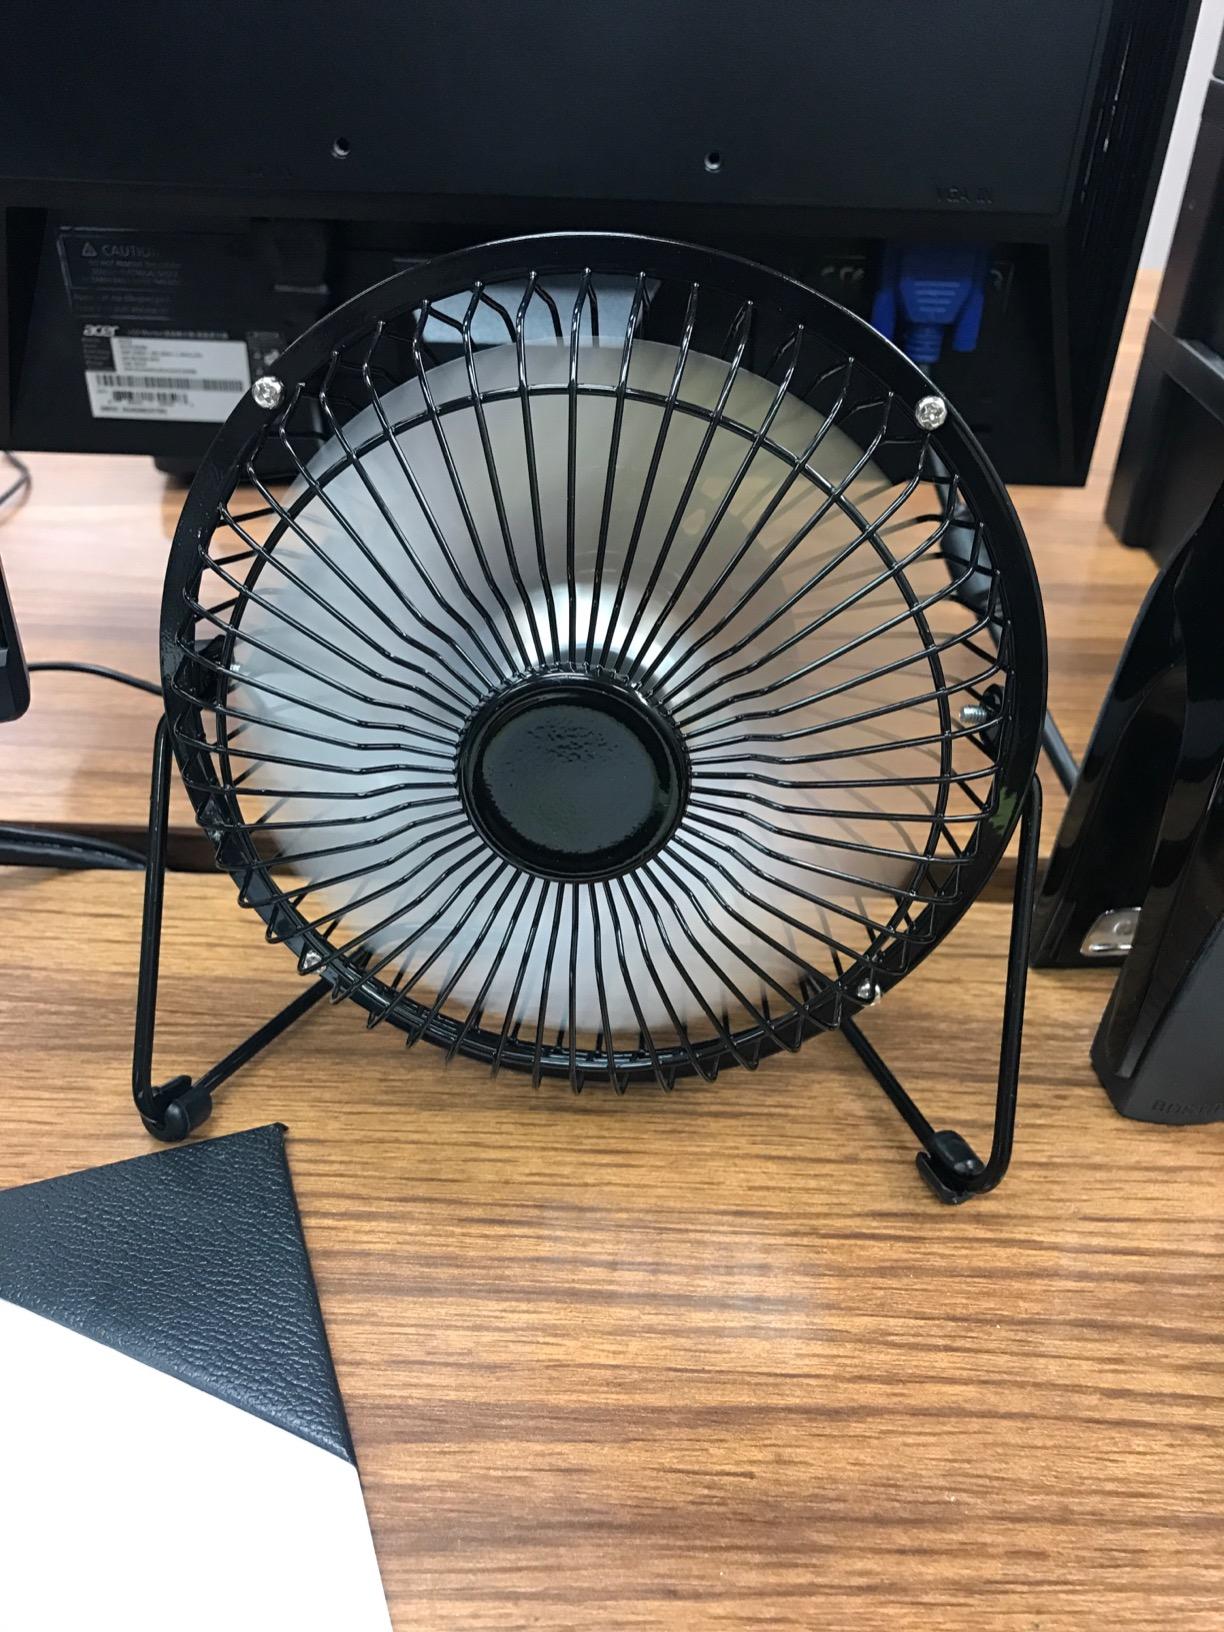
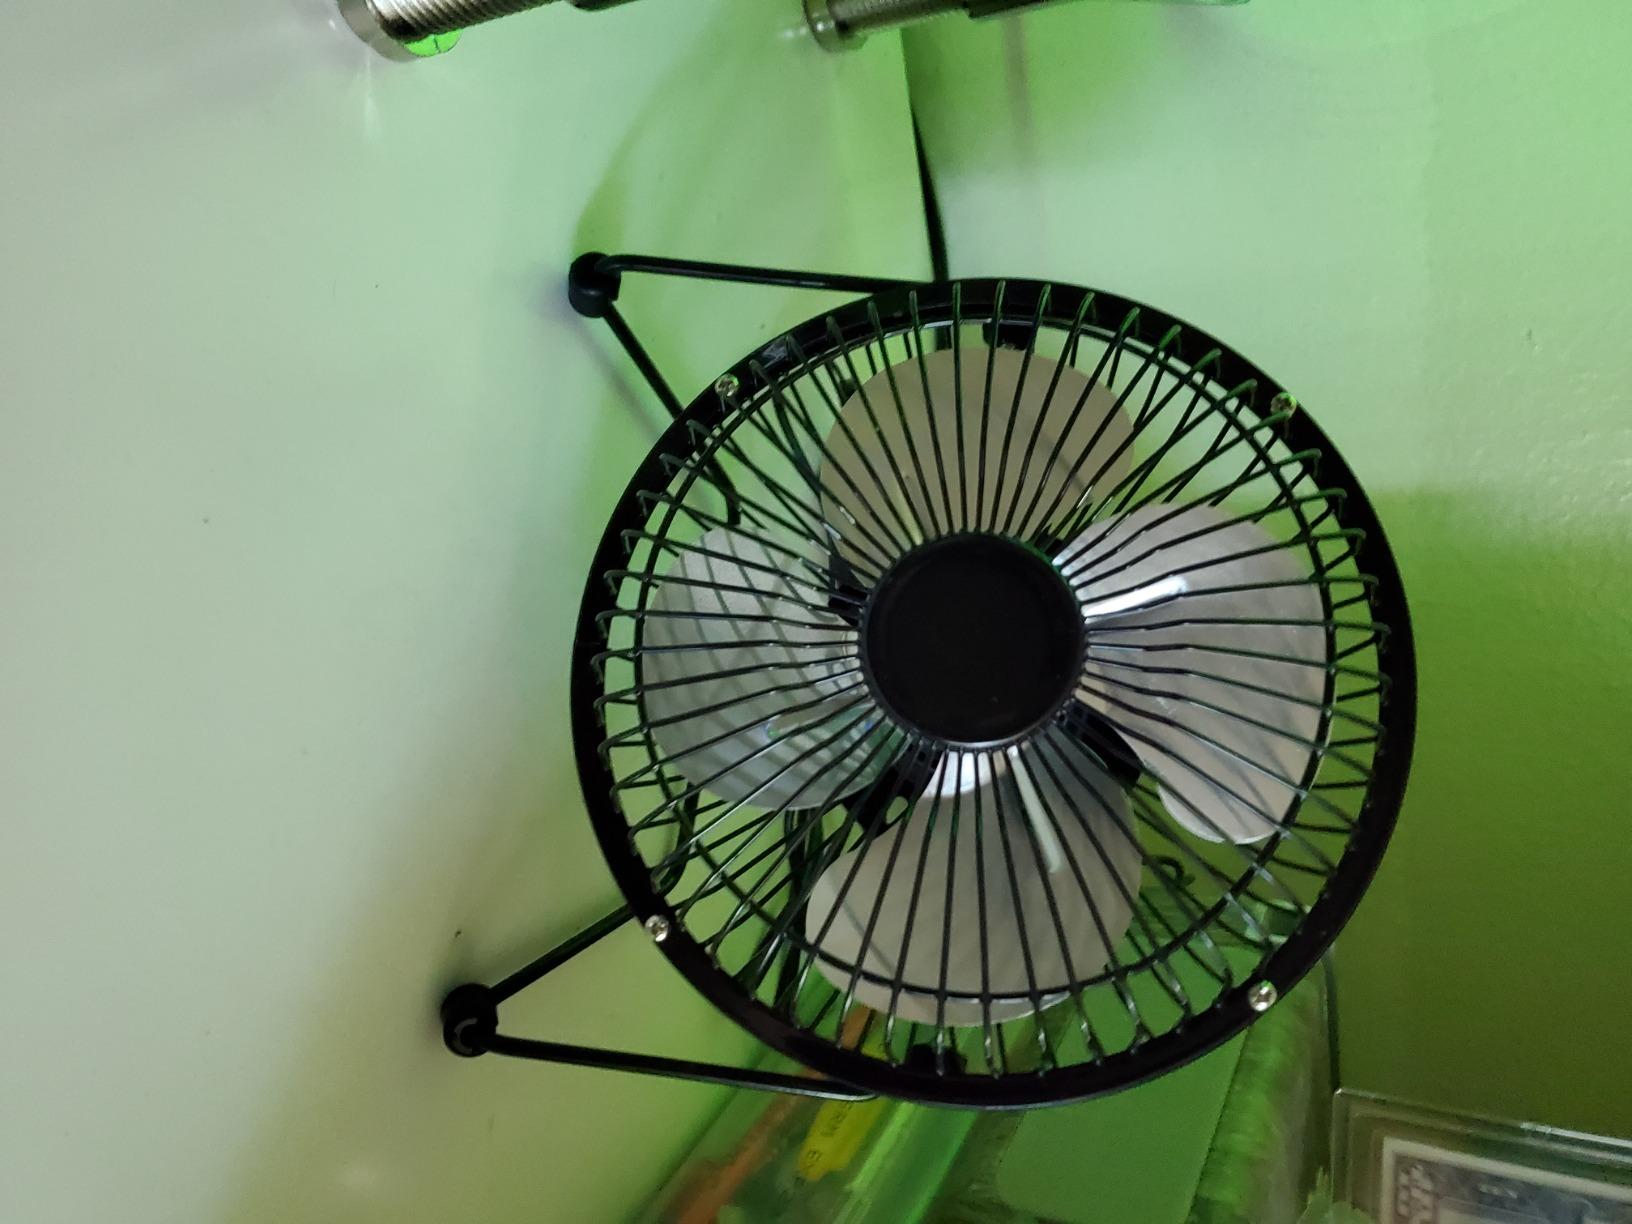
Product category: fan
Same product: yes